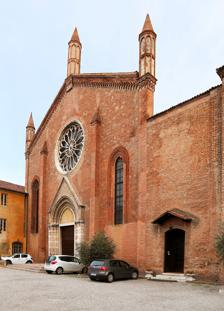
Building: San Francesco, Mantua
Country: Italy
Year built: 1459
Roman Catholic church in Mantua, Italy 45°09′35″N 10°47′16″E / 45.159766°N 10.787865°E / 45.159766; 10.787865 San Francesco, Mantua Interno The Chiesa di San Francesco ( Italian , "Church of St. Francis" ) is a Roman Catholic church located in the historic center of Mantua , Italy , at Piazza San Francesco d'Assisi 5. The church was founded by the Franciscan Order in 1304 but it was not consecrated until 1459, when Pope Pius II performed the ceremony. Suppressed in 1782, it was sacked in 1797, during the Napoleonic Wars, and turned into an arsenal in 1811.  Still in military use when World War II began, it was devastated by bombardment during the war. The Cappella Gonzaga , with its frescoes depicting the life of St. Louis of Toulouse ( Italian : San Ludovico d'Angiò ), was saved and recently restored. These frescoes were supposed to have been painted by Serafino de' Serafini , an artist who was active in Modena during the 14th Century.  The church was reconstructed in Romanesque and Gothic styles. Now visible are some of the original frescoes depicting St. Francis Receives the Stigmata by Stefano da Verona . Andrea Mantegna 's work St. Bernardino of Siena between Two Angels was originally here but it is now at the Pinacoteca di Brera in Milan , Italy. In the Cappella Gonzaga , built between 1369 and 1484, were buried: Guido Gonzaga , 2nd capitano del popolo of Mantua. Ludovico II Gonzaga , 3rd capitano del popolo of Mantua. Francesco I Gonzaga , 4th capitano del popolo of Mantua. Margherita Malatesta , second wife of Francesco I Gonzaga. Gianfrancesco Gonzaga , 5th capitano del popolo of Mantua. Rodolfo Gonzaga, son of Ludovico III , 2nd Marquis of Mantua. Francesco Cardinal Gonzaga , son of Ludovico III, 2nd Marquis of Mantua. Also at the church were buried other notables: Giovanni dalle Bande Nere , the condottiero , buried in full armor in 1526. Blessed Alberto Gonzaga in 1321. Guido Torelli , the founder of the noble family of Torelli, in 1449. Cristoforo I Torelli , son of Guido, in 1460. Francesco Secco , the condottiero who owned the family chapel, in 1496. See also Category:Burials at San Francesco, Mantua References